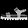
Label: Sandal